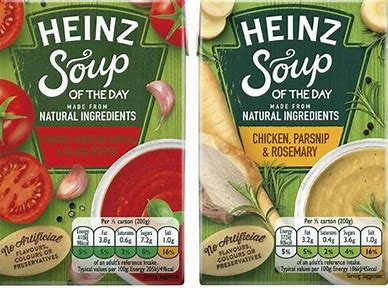
Waste category: cardboard